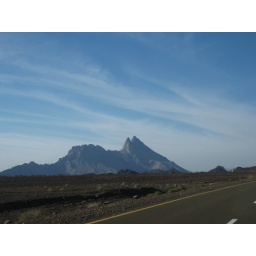
Driving over the mountains to the coast